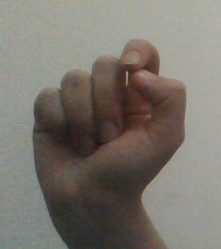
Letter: fa